Scott McCaughey

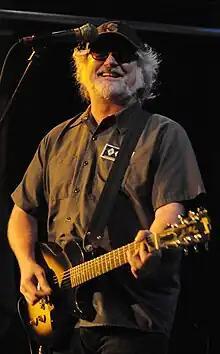
Scott McCaughey, 2011

Scott Lewis McCaughey is an American singer, guitarist and songwriter and the leader of the Seattle and Portland-based bands The Young Fresh Fellows and The Minus 5. He was also an auxiliary member of the American rock band R.E.M. from 1994 until the band's break-up in 2011, contributing to the studio albums "New Adventures in Hi-Fi", "Up", "Reveal", "Around the Sun", "Accelerate" and "Collapse into Now".